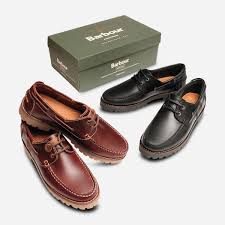
Label: Boat